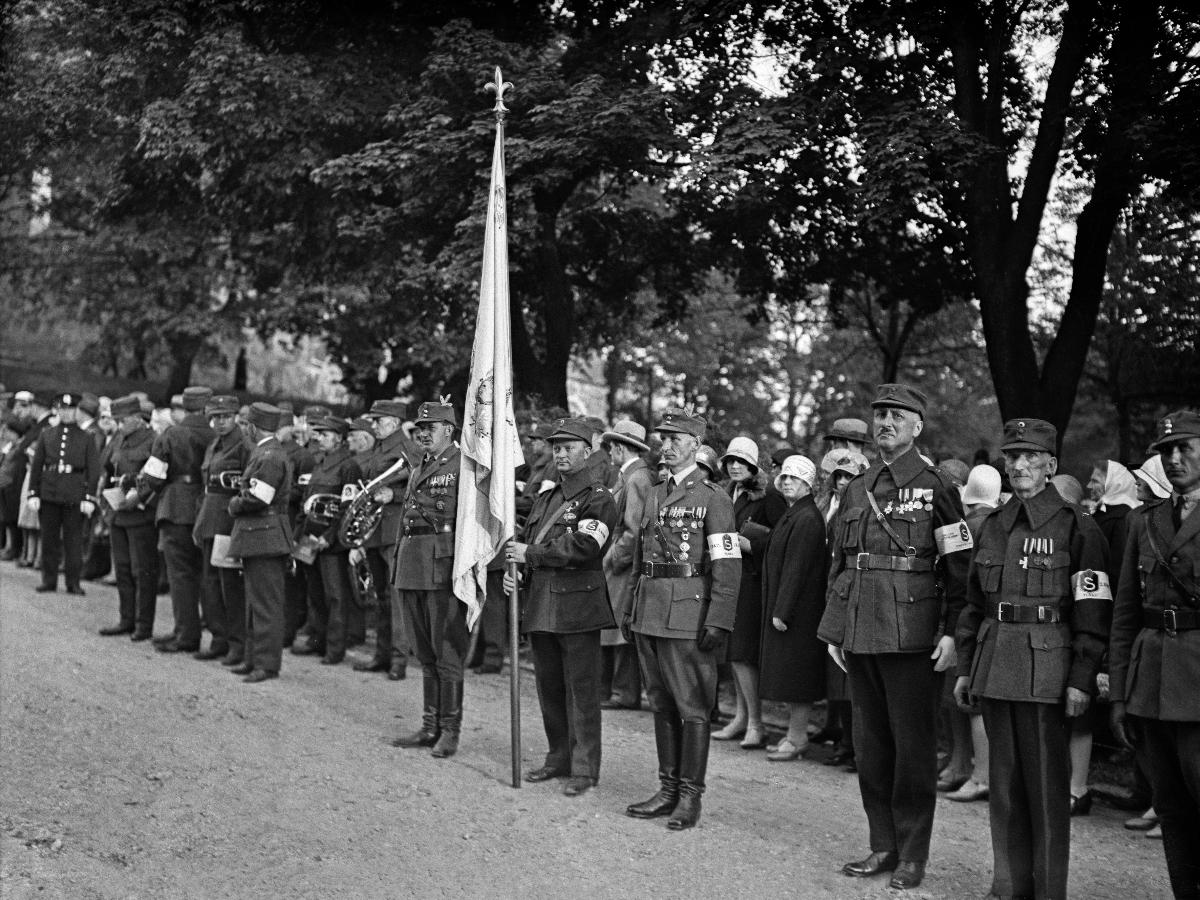
Turun tuomiokirkon 700-vuotisjuhlat
Åbo domkyrkas 700-årsjubileum; 700th Anniversary of Turku dome church
sisällön kuvaus: Turun tuomiokirkon vuosijuhlat Turussa 18.6.1929. Turun suojeluskunnan kunniakomppania odottamassa kenraali Mannerheimin saapumista. content description: The jubilee of Turku dome church in Turku 18.6.1929. Turku Civil Guard's Company of Honour waiting for the arrival of General Mannerheim. innehållsbeskrivning: Åbo domkyrkas jubileum i Åbo 18.6.1929. Åbo skyddskårs hederskompani väntar på general Mannerheims ankomst.
Kuvaaja: Sundström, Hugo, kuvaaja
Vuosi: 1929
Paikka: Suomi, Varsinais-Suomi, Turku
Aiheet: juhlat; uudelleenvihkiminen; HBL; kirkkorakennukset; celebrations; architecture; church buildings; festivities; audience; fester; arkitektur; kyrkor; återinvigning; interiör; presidenter; presidentpar; kyrkobyggnader